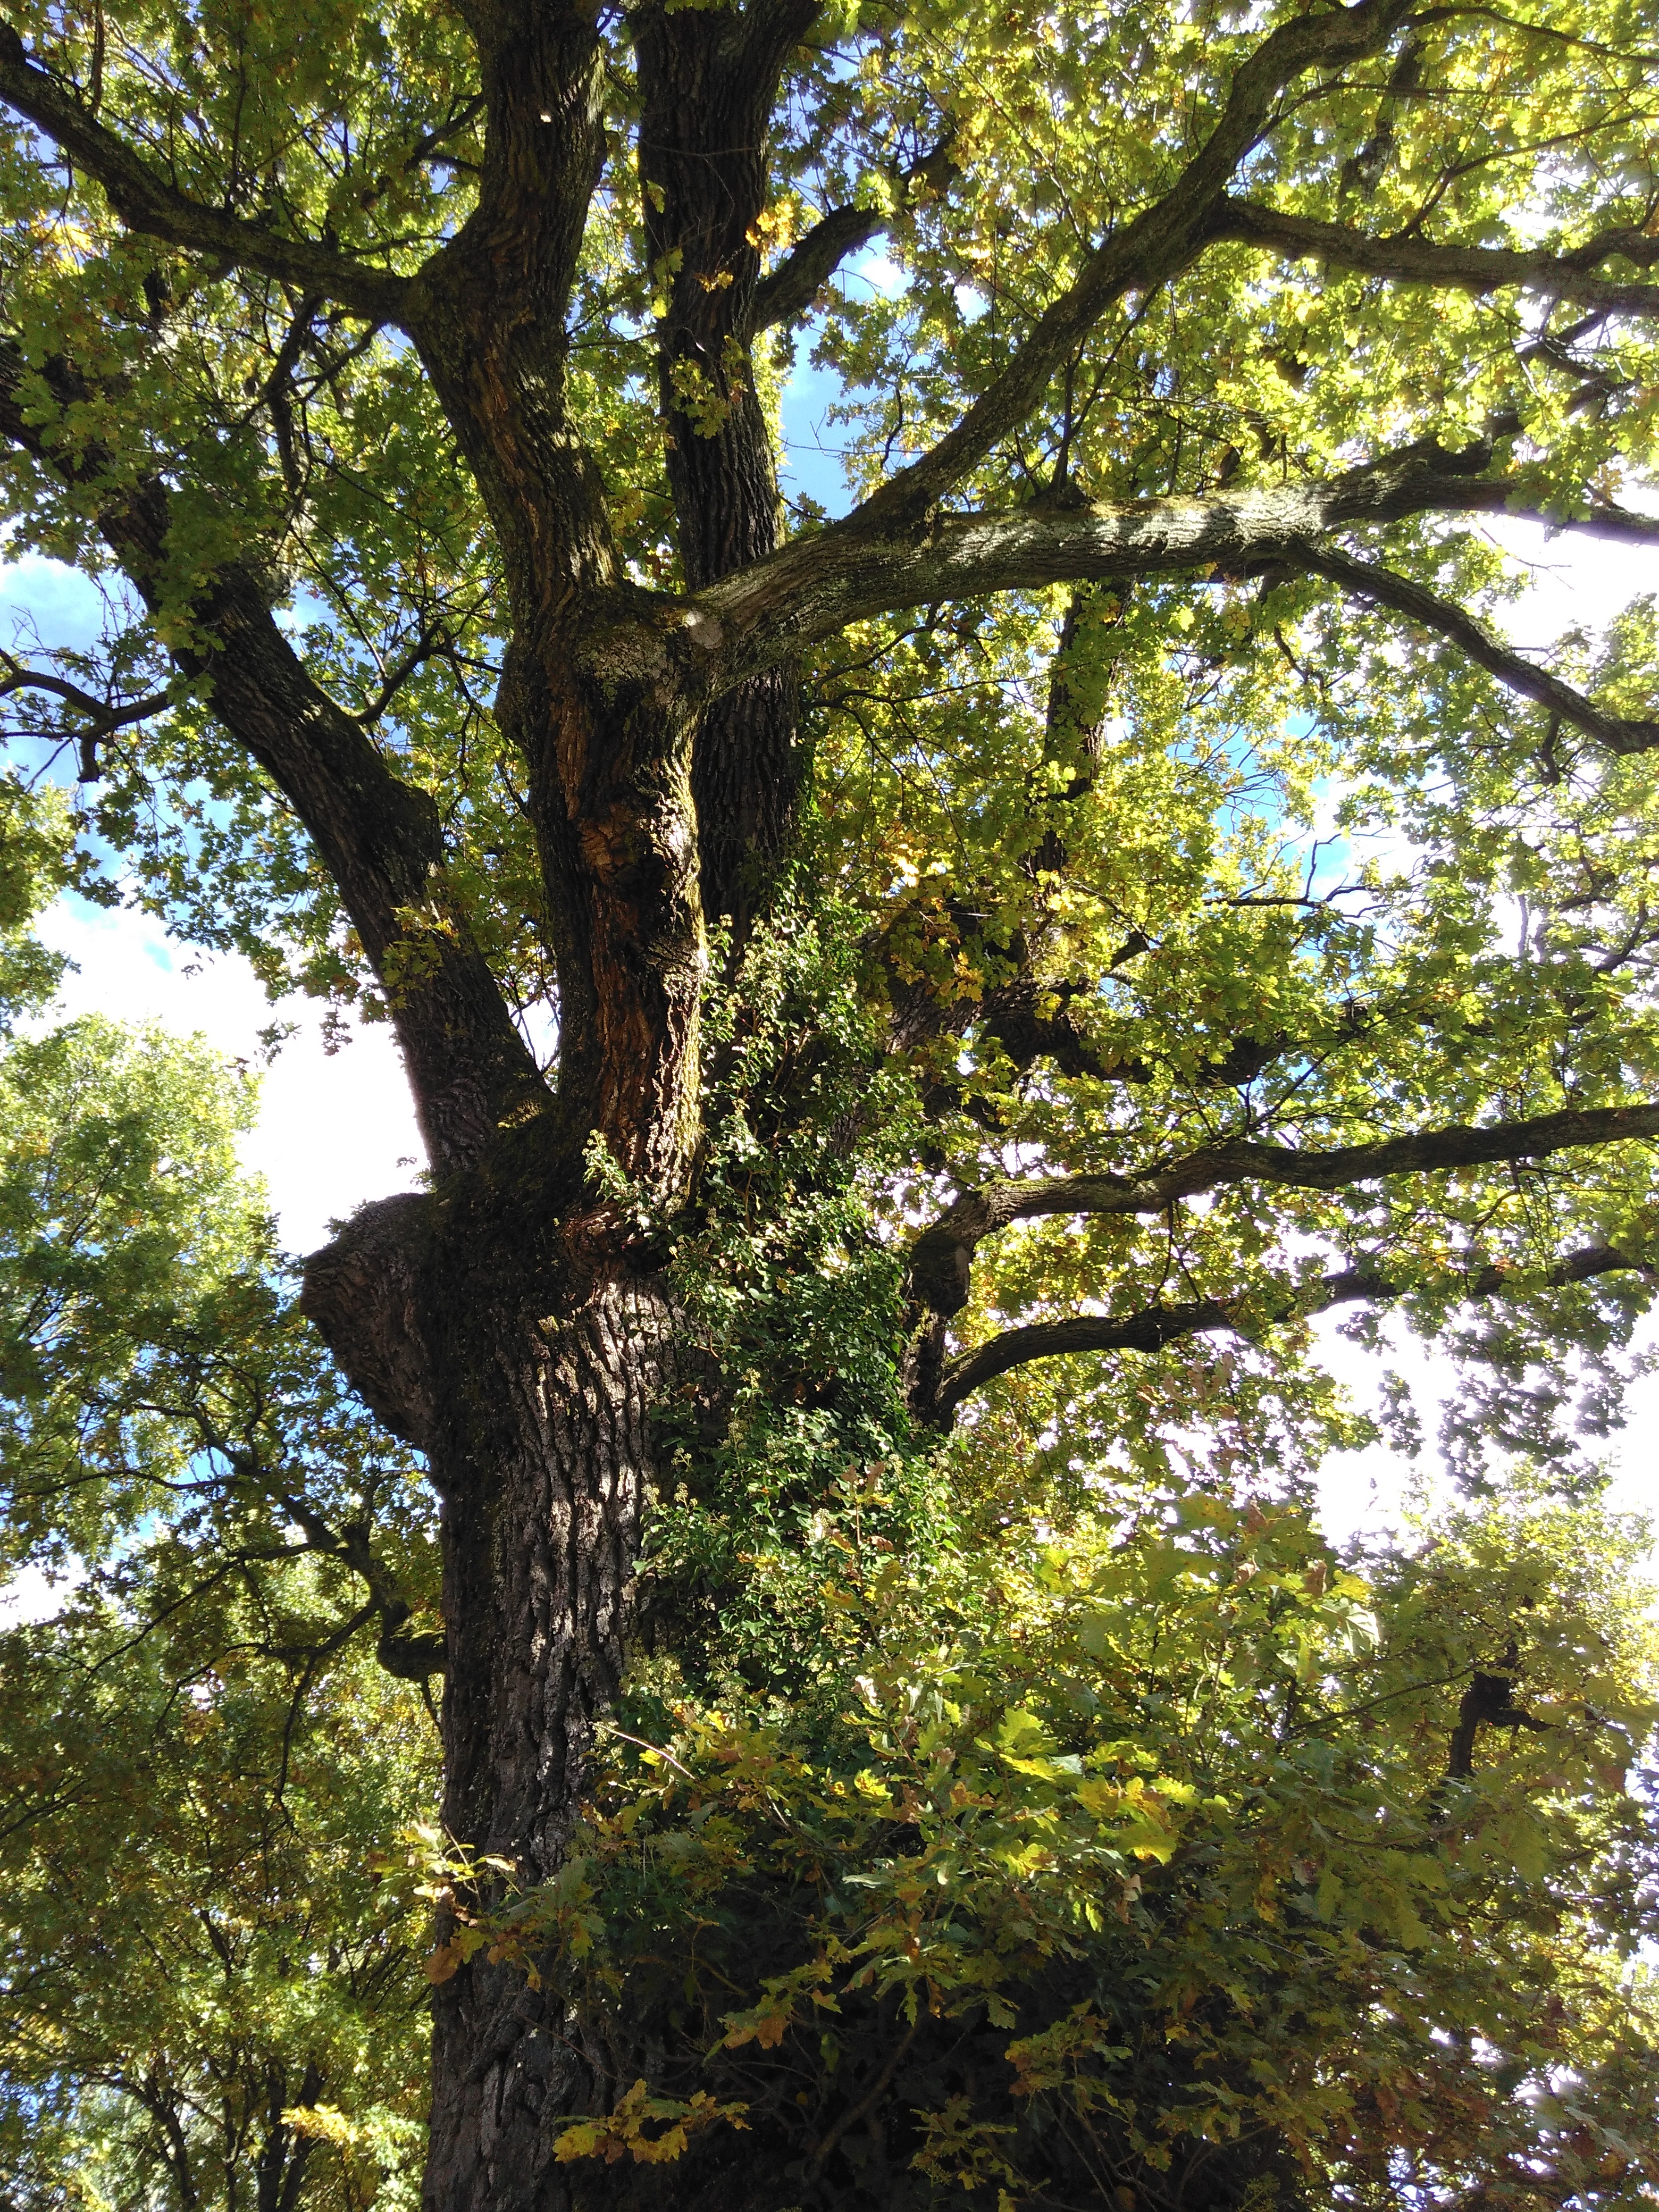
tree, nature, forest, branch, blossom, plant, sunlight, leaf, flower, trunk, old, green, autumn, botany, garden, deciduous, oak, grove, woodland, flowering plant, woody plant, land plant, plane tree family